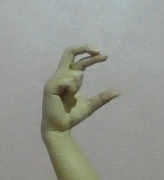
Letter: thal